Interstate 75 in Michigan

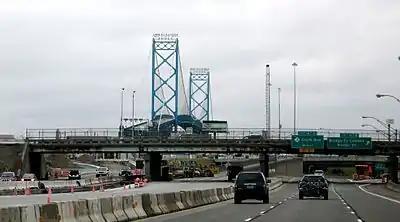
Photograph of the Ambassador Bridge and

The first part of the Chrysler Freeway opened to traffic on June 26, 1964, the southern mile (1.6 km) of which was designated I-375. The segment of I-75 through the Downriver suburbs of Detroit between the US 24 (Telegraph Road) connector and M-39 (Southfield Highway) was completed on December 28, 1966. The same year, I-75 was scheduled to open southward from 11 Mile Road to M-102 (8 Mile Road). In 1967, two segments of freeway opened. One was from Kawkawlin to Standish in October, and the other through Detroit extended I-75 along the Fisher Freeway in December. The first section of M-76 freeway from Standish northwesterly to Alger was scheduled to open in July 1968. A section of the Chrysler Freeway through Detroit opened on December 19, 1968, and the remainder was scheduled to open on January 10, 1969.